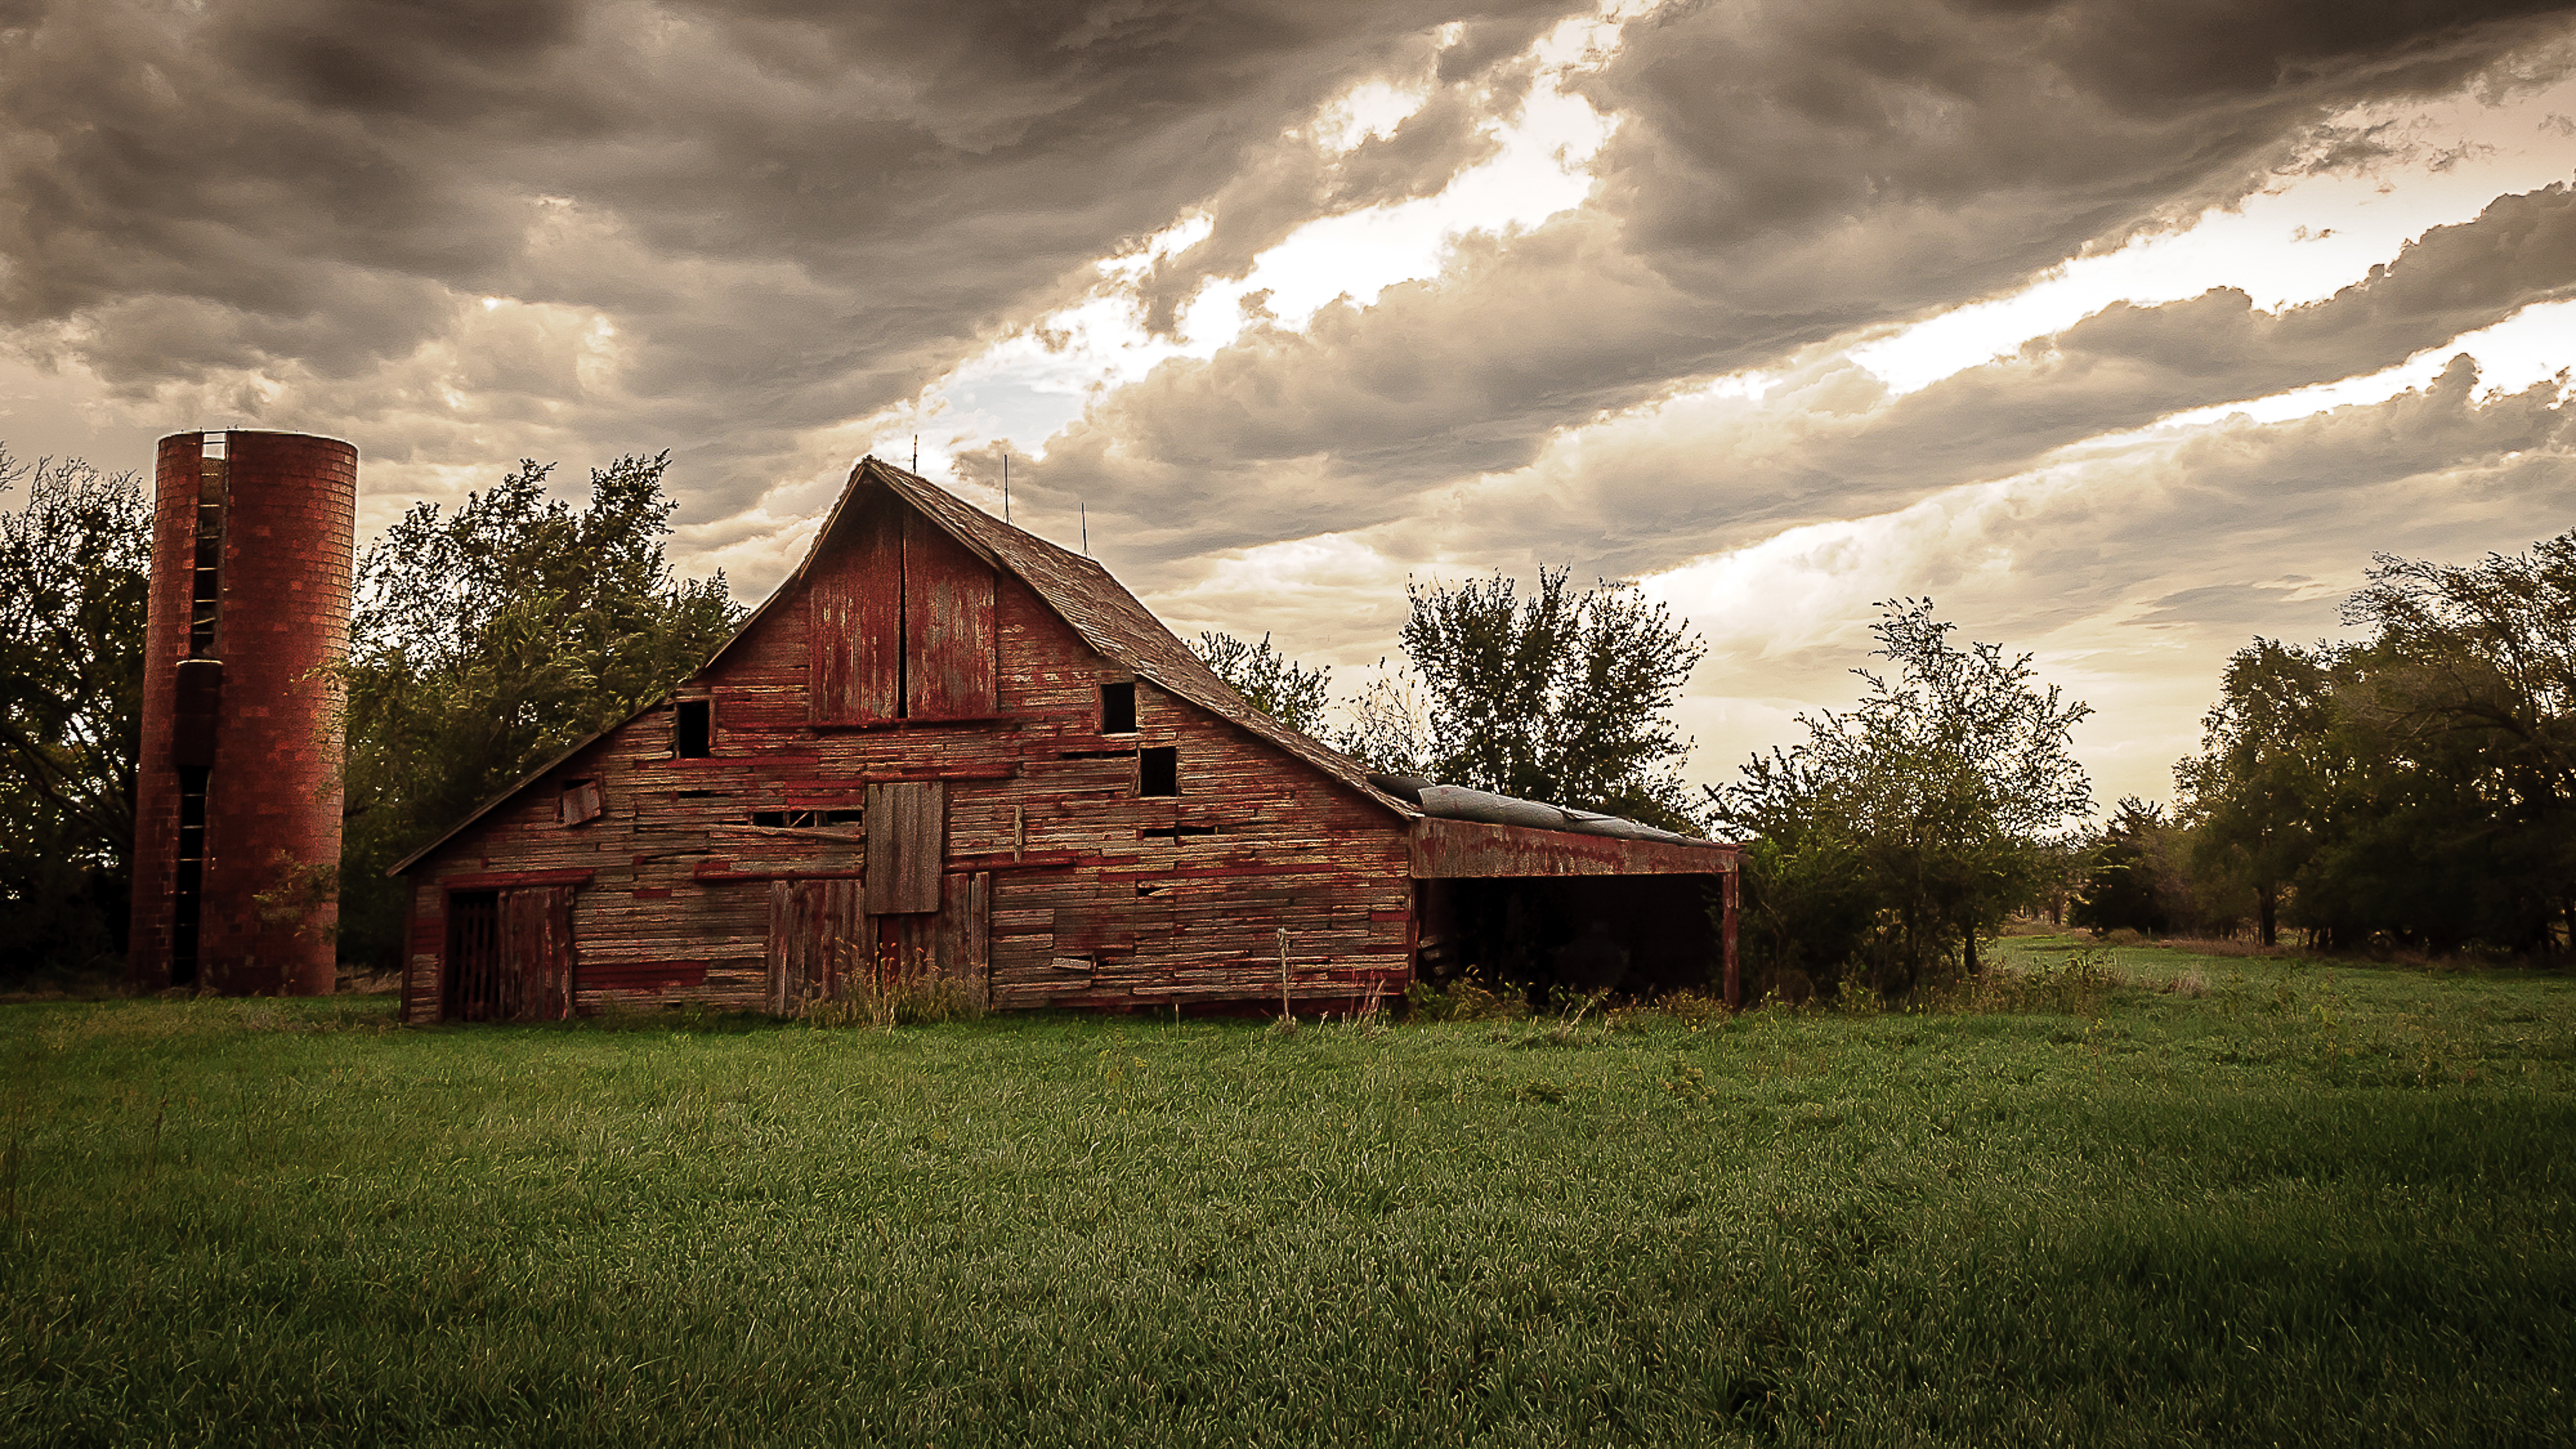
landscape, nature, grass, cloud, sky, field, farm, meadow, house, sunlight, building, barn, home, hut, shack, ruins, farmhouse, estate, log cabin, rural area